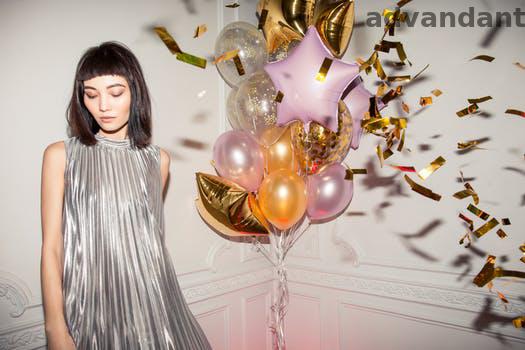
Label: Watermark